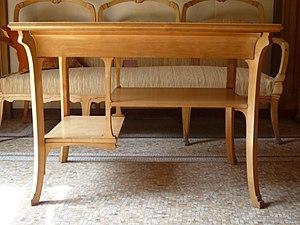
L’Exposition universelle de 1911 se tint à Turin appellation officielle Esposizione internazionale dell'industria e del lavoro. Elle reçut 4 012 776 visiteurs.
La maison de Victor Horta est un édifice Art nouveau situé à Saint-Gilles, en région bruxelloise, en Belgique. L'édifice est constitué de l'habitation personnelle de l'architecte ainsi que de son atelier.